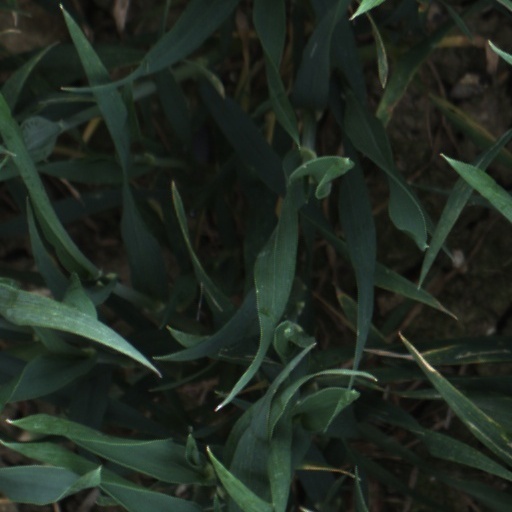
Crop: wheat